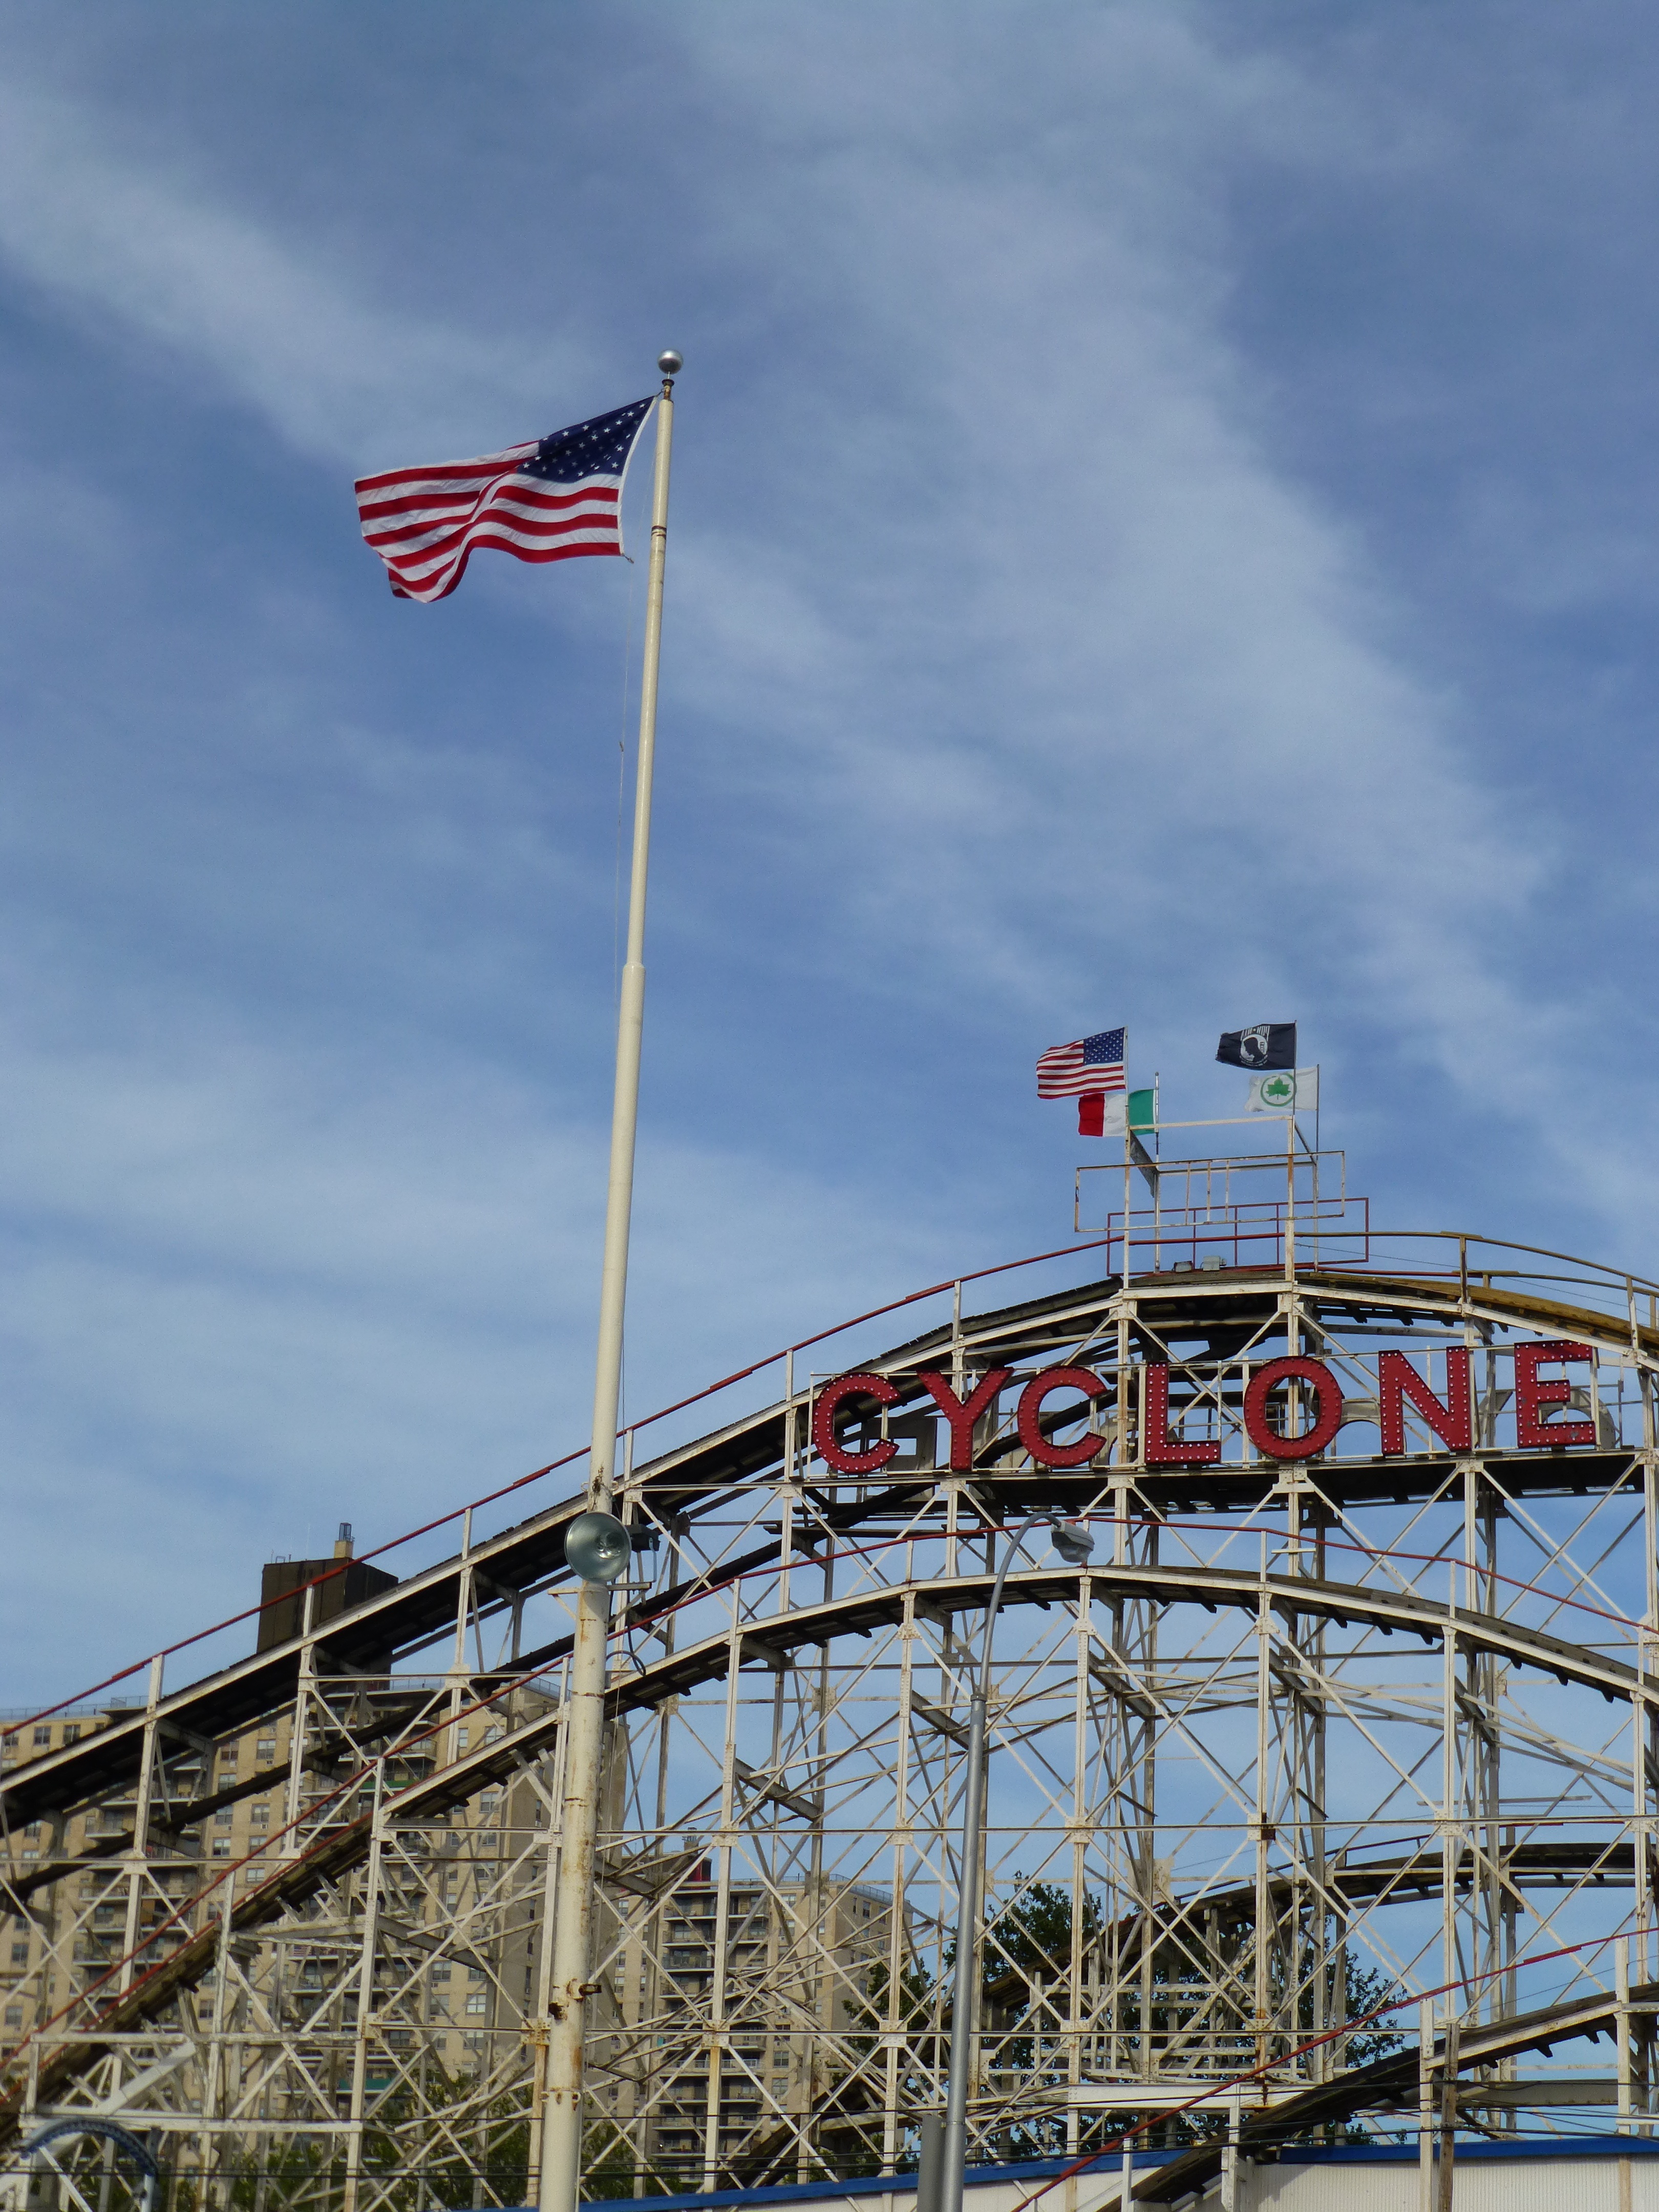
beach, new york city, recreation, amusement park, mast, park, usa, america, stadium, roller coaster, cyclone, amusement ride, coney island, outdoor recreation, nonbuilding structure, brighton beach